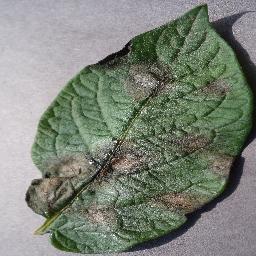
Label: Potato___Late_blight